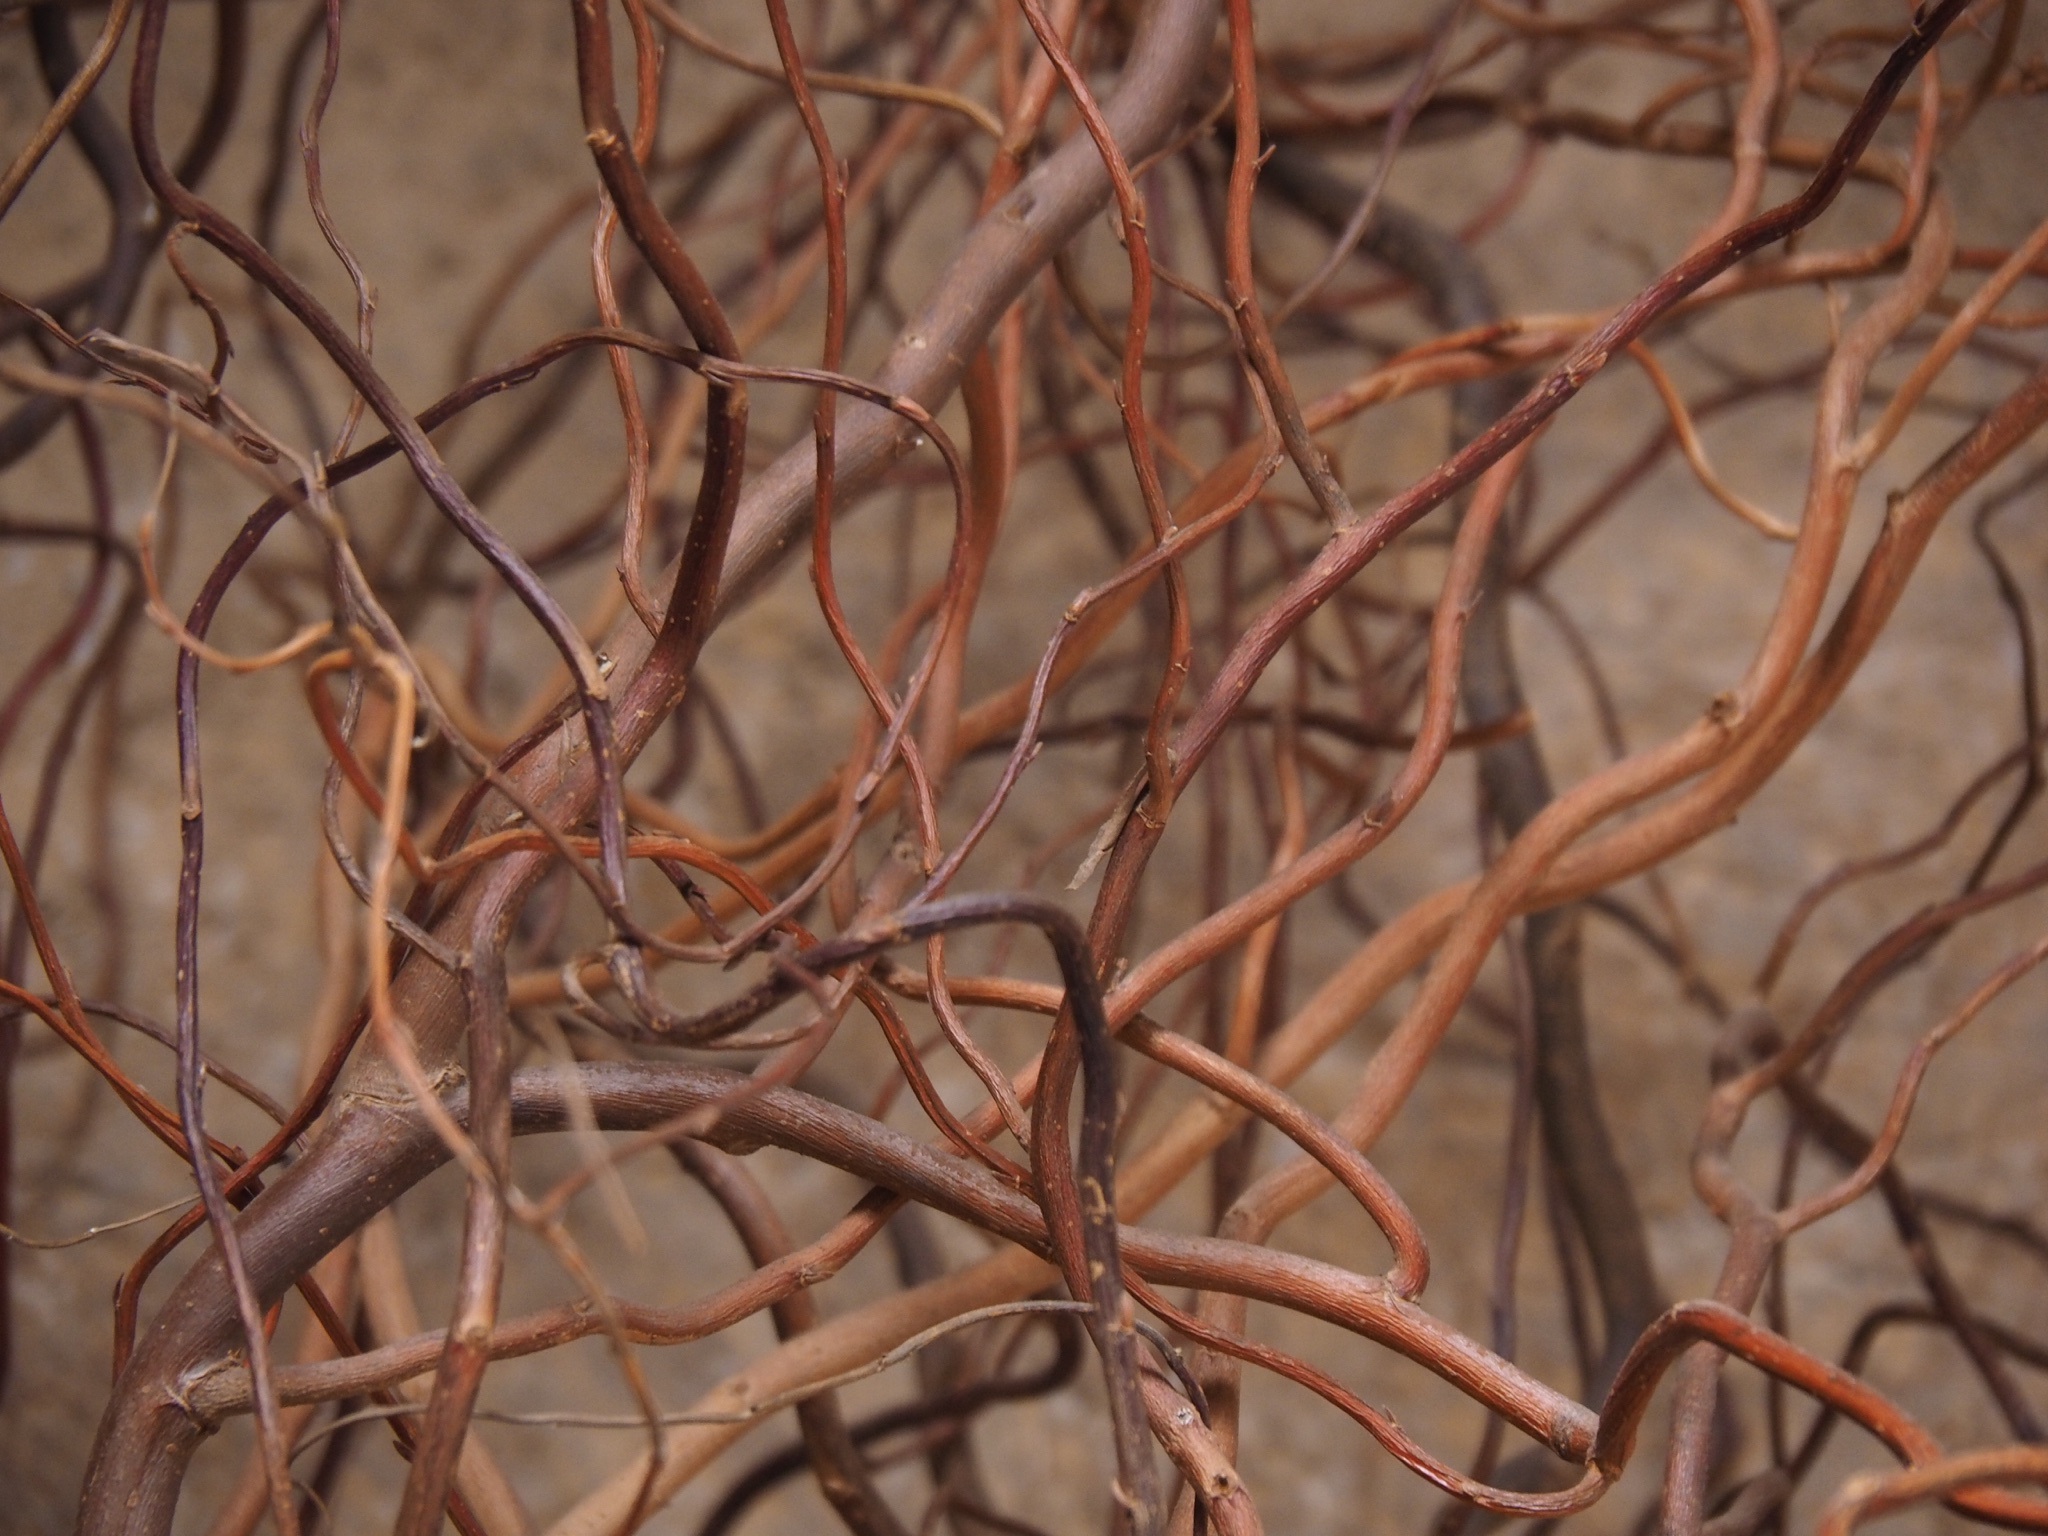
tree, branch, winter, plant, wood, leaf, flower, frost, soil, botany, flora, season, twig, plant stem, thorns spines and prickles